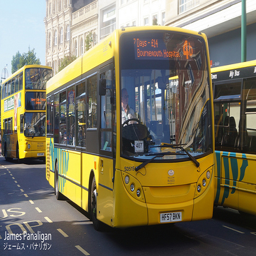
Three yellow city buses driving down the street
Several buses that are driving along together in traffic.
more than one yellow public transit bus in the road
A group of yellow busses are going down the city street.
Yellow passenger buses ride side by side down a crowded street.